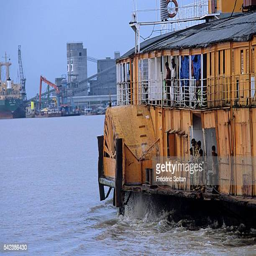
a ferry arriving at the port